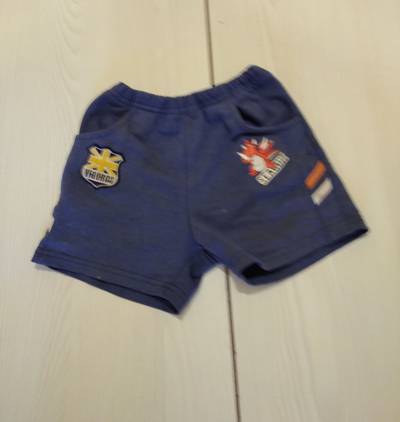
Waste category: clothes